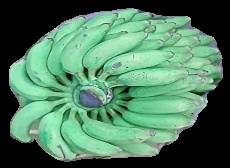
Variety: elakki-bale
Grade: grade1